Hussein Hasan

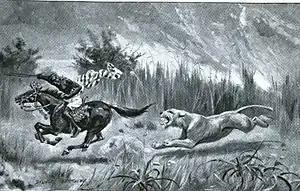
Hussein Hasan and Mangalool being chased by a lioness

Hussein's famed horse Mangalool was the topic of poetry and envy across Somaliland and many notables would inquire about how they could obtain the steed both Somalis and British alike. Hussein would accompany Lord Delamere in 1893 on a lion hunting expedition in which a lioness nearly killed him and his horse Mangalool in a pursuit they narrowly escaped. Hussein would refuse to put a price on Mangalool as he was nearly impossible to catch after raids and he made a great income off looting livestock from his enemies. He would run into Lord Delamere again in 1894 and narrated an amazing story that happened to him in the year since. Following a successful raid of numerous camels, Hussein had split from his party to avoid detection. Given that it was a particularly dry year Mangalool had collapsed from fatigue and could not continue any further. To rescue his horse, Hussein rushed his looted camels to the nearest wells and made them drink as much water as possible, before returning to Mangalool. He then slaughtered a camel periodically along the 20 mile route back to the safe well and would give Mangalool water from the camels he killed. He stated he would rather kill 100 camels than lose his horse, and that with Mangalool he'd easily gain many more camels than he slaughtered now that he had his horse back.